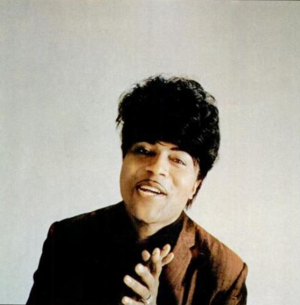
Slippin' and Slidin'
Little Richard, som lancerede "Slippin' and Slidin'" (foto fra 1966).
"""Slippin' and Slidin'"" er en R&B/rock'n'roll-sang lanceret af Little Richard i marts 1956. Som sangens ophavsmænd er krediteret Edwin Bocage, Al Collins, James Smith og Richard Penniman. Sangen stammer fra Little Richards gyldne periode og er blevet en standard-rock'n'roll-sang.